Ethelwynn Rice Beckwith

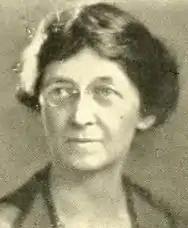
Ethelwynn Rice Beckwith, from a 1930 yearbook

Mary Ethelwynn Rice Beckwith (January 7, 1879 – August 31, 1955) was an American mathematics educator. She held a PhD in economics from Radcliffe College, and taught for over forty years, at the Emma Willard School, Western Reserve University, Vassar College, and Milwaukee-Downer College.